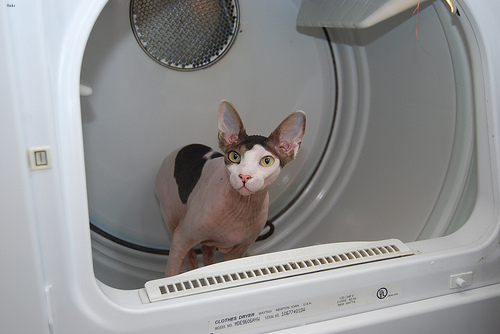
Animal: cat
Breed: sphynx